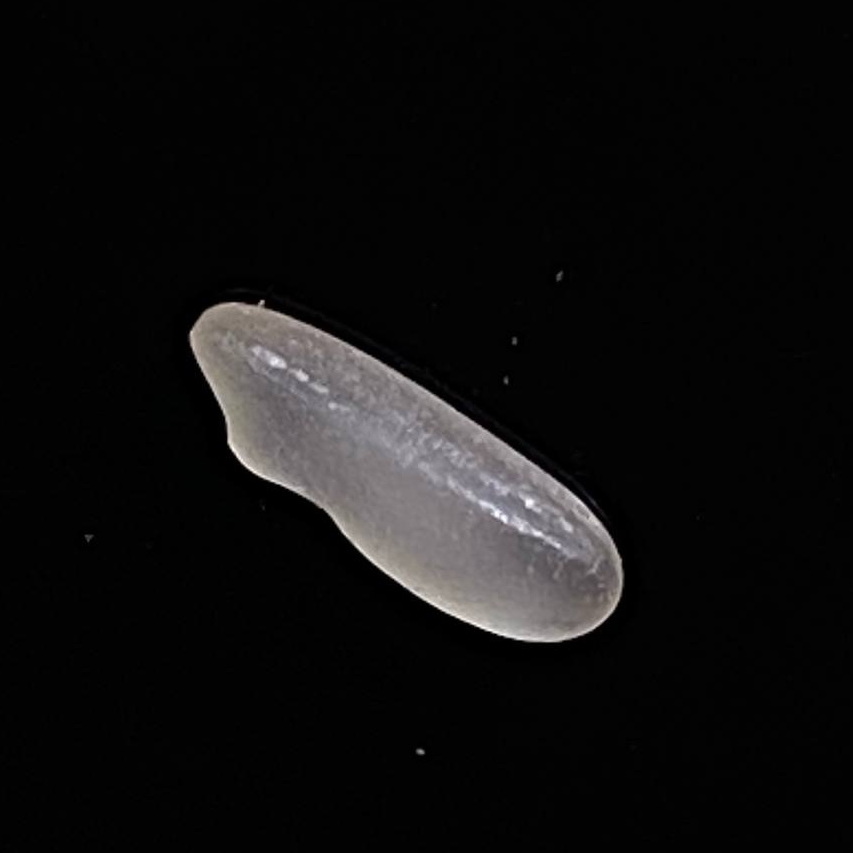
Rice variety: BR29